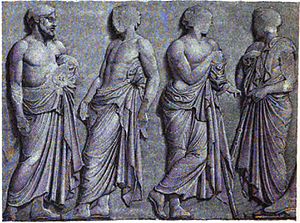
Archontkollegiet
Detalje på frise på Parthenon i Athen med afbildning af medlemmer af Archontkollegiet.
Archontkollegiet betegner de ni, årligt valgte, embedsmænd, der varetog det tidligere Athenske kongedømmes beføjelser, da Athen blev et aristokrati.